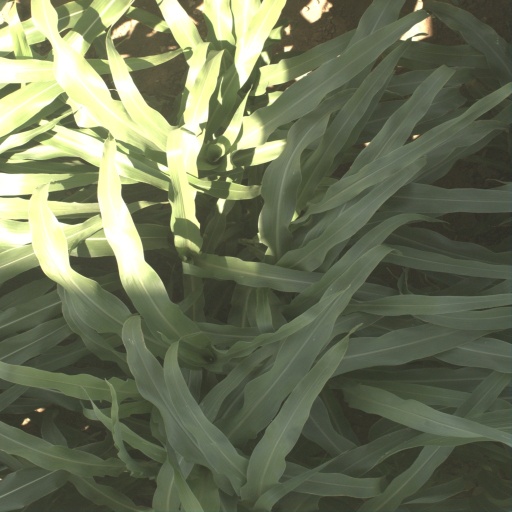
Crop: sorghum